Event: Nepal Earthquake
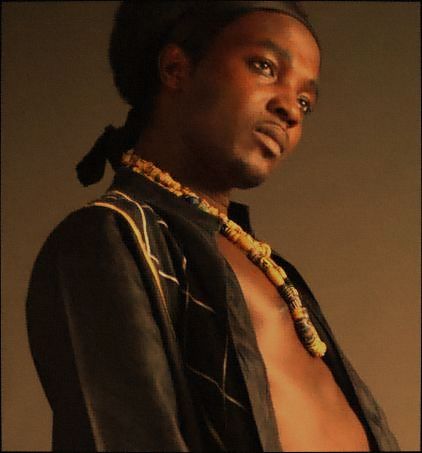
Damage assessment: no_damage